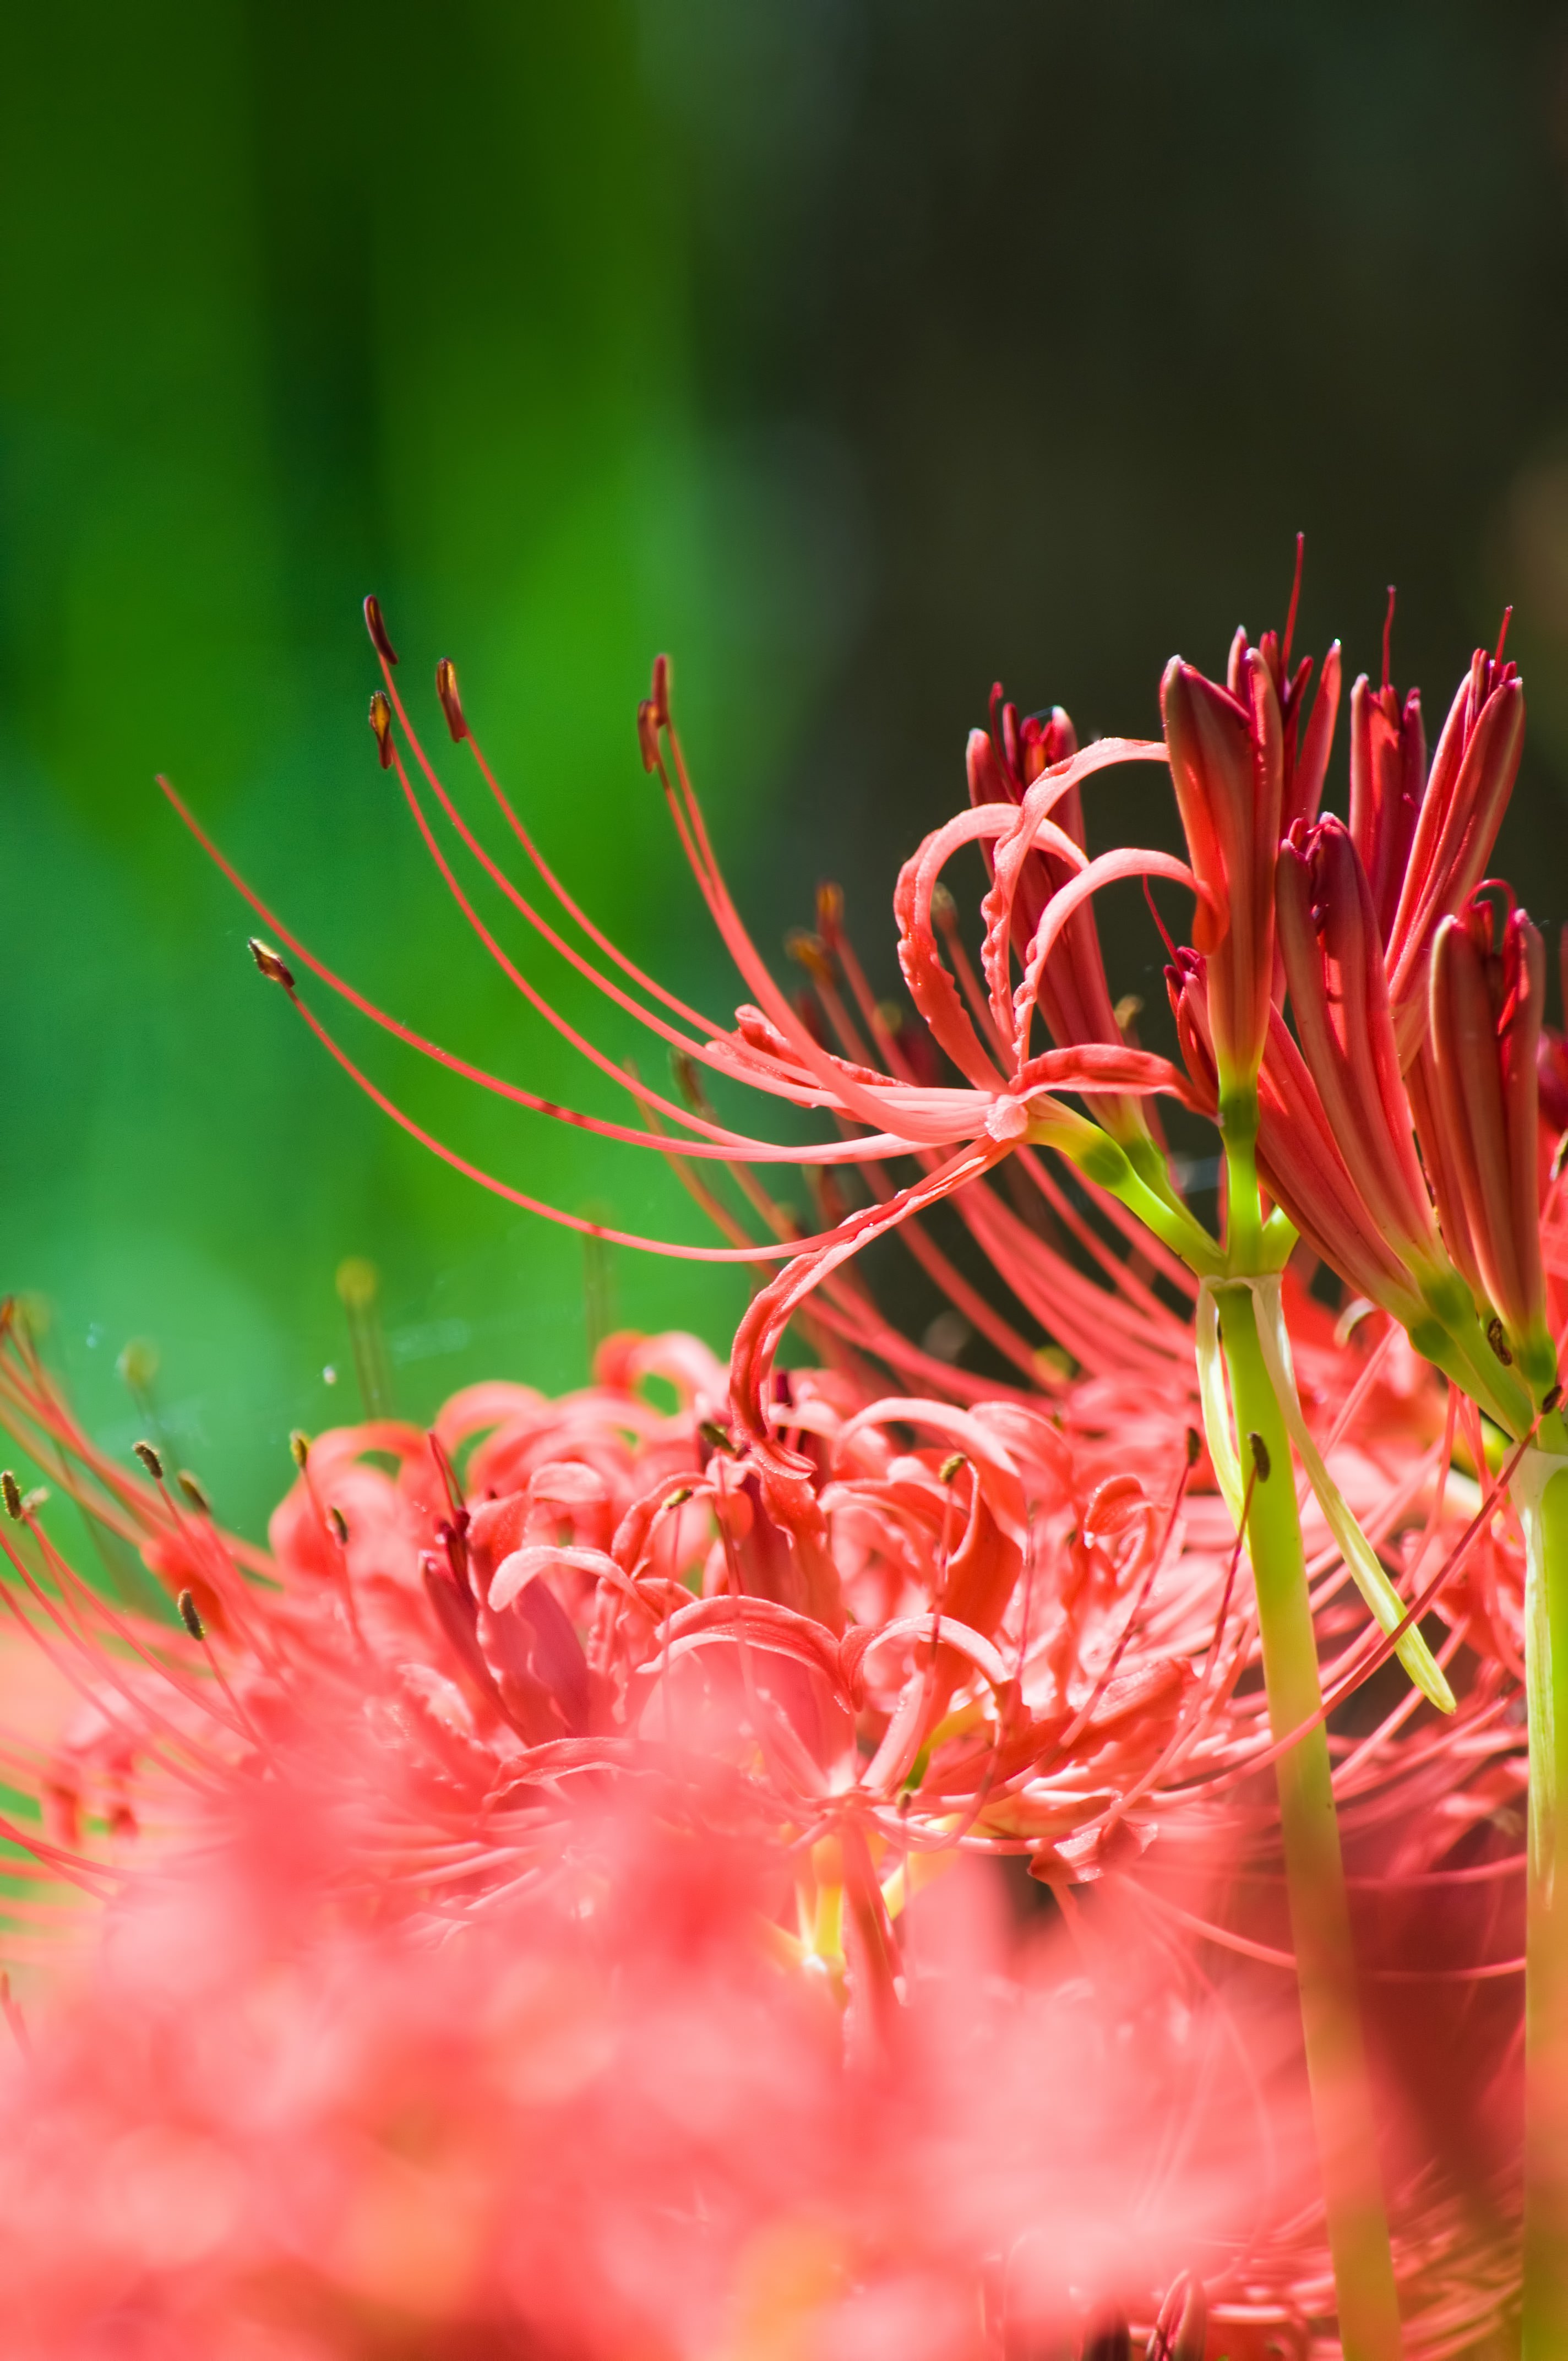
higanbana, flower, red, plant, flowering plant, botany, macro photography, grevillea, close up, protea family, pollen, proteales, amaryllis family, wildflower, castilleja, combretaceae